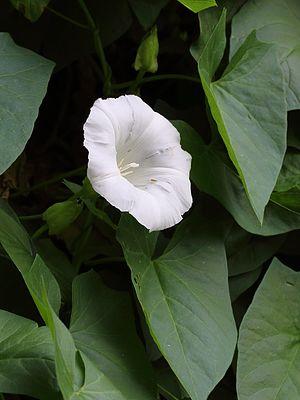
Le syndrome de la fleur de liseron ou anomalie de Handmann est une anomalie congénitale de type neuropathie de la papille optique, de manière généralement unilatérale ou plus rarement bilatérale. Ce syndrome entraîne une diminution de l'acuité visuelle et une amblyopie variables en fonction du degré avec lequel sont touchées les fibres optiques. Il peut être associé à d'autres affections, comme une atteinte du système nerveux central, des anomalies des systèmes endocrinien, rénal ou respiratoire, un bec de lièvre, une fente palatine par exemple.